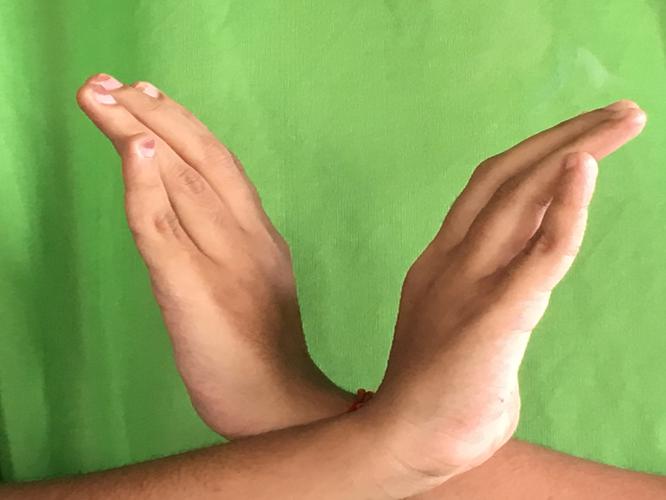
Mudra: Nagabandha
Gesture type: double_hand